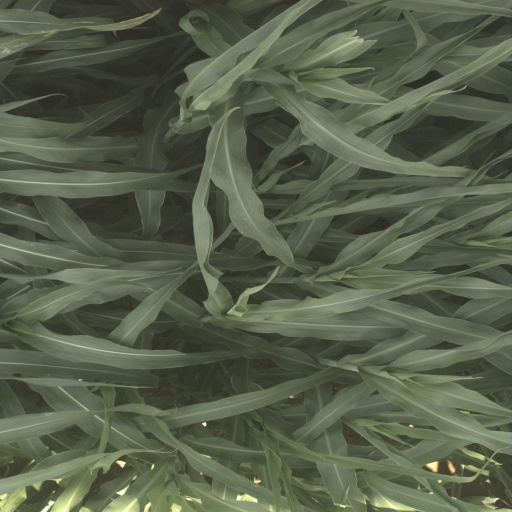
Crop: sorghum